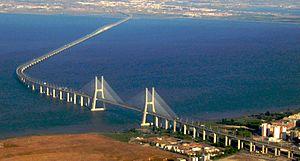
Le PSI 20 est l’indice boursier phare de la bourse de Lisbonne et de Porto. Il reflète l’évolution des 20 valeurs les plus importantes et les plus liquides du marché portugais Euronext Lisbon. Le poids des valeurs composant l'indice PSI 20 est ajusté par rapport au flottant et limité à 20 % de la capitalisation de l’indice, sur la base de révisions périodiques. Le PSI 20 est calculé et diffusé en temps réel, avec une base fixée à 3 000 points au 31 décembre 1992.
L'autoroute A12 relie Setúbal à Lisbonne en passant à proximité de Montijo et Pinhal Novo.
La mer de Paille est une baie de l'océan Atlantique située au Portugal, bordant la ville de Lisbonne située sur ses rives nord-ouest. Son nom proviendrait de la couleur qu'elle prend en fin de journée, au soleil couchant.